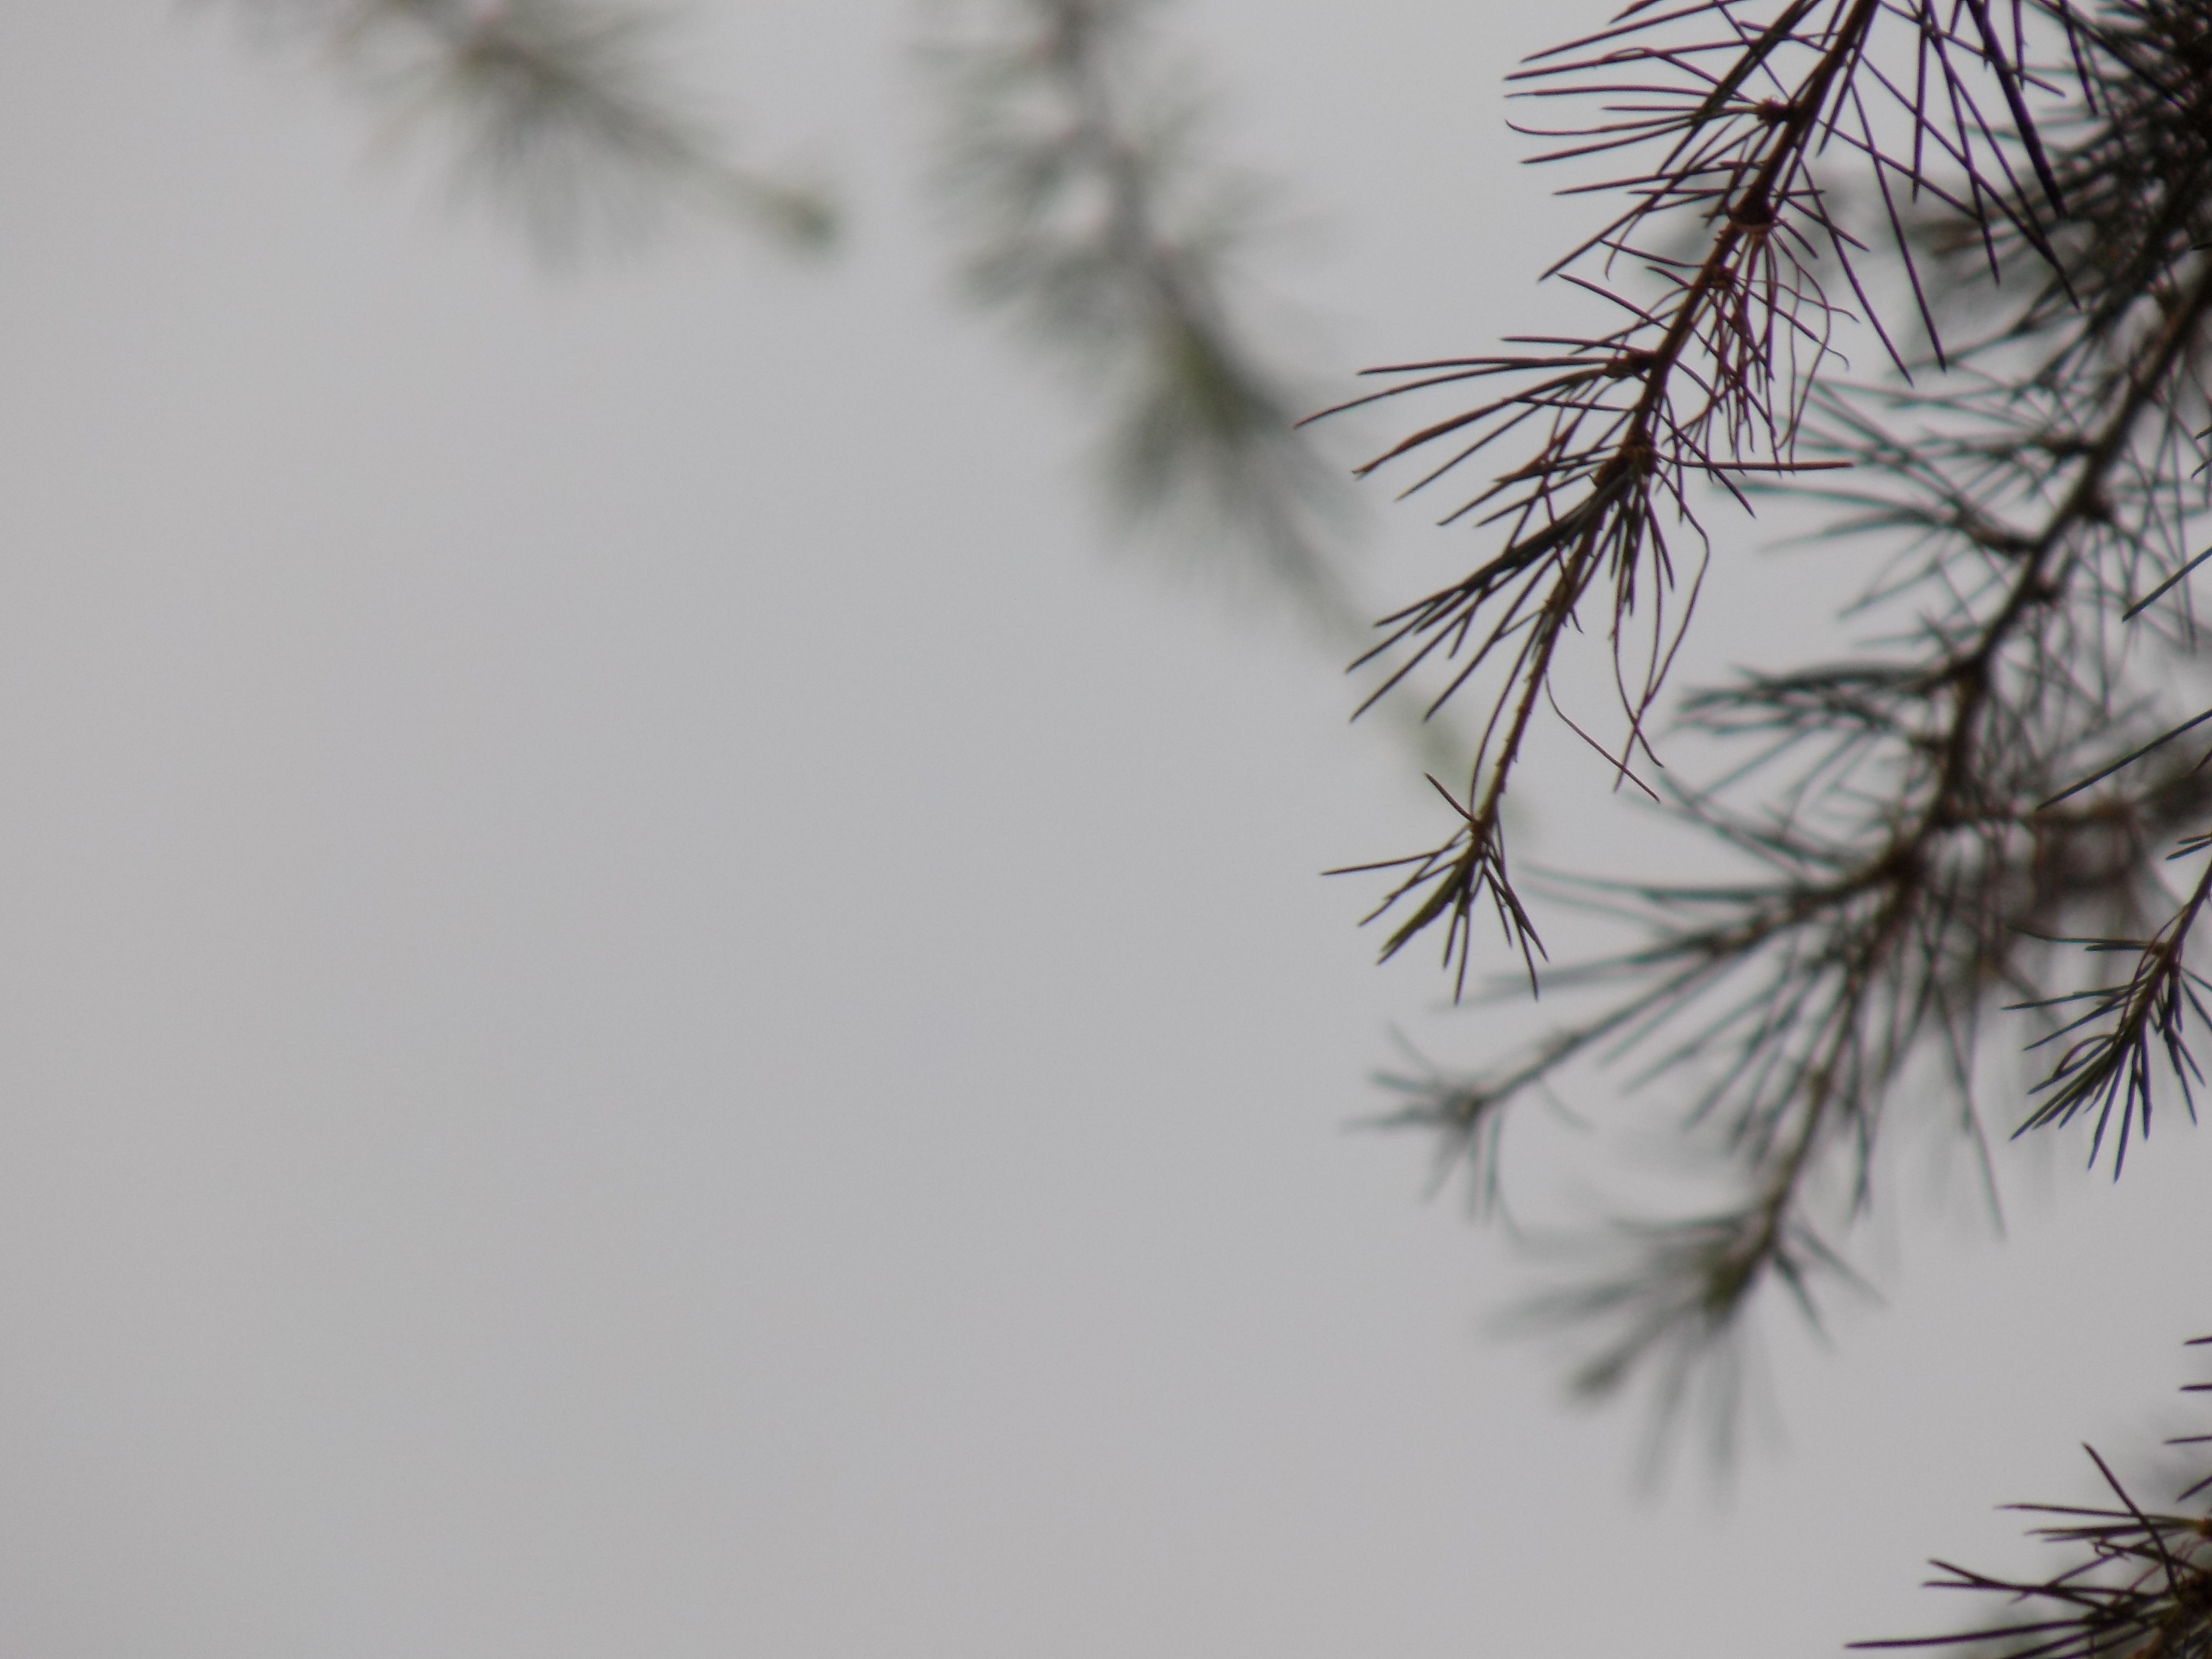
tree, branch, snow, winter, plant, frost, weather, season, twig, close up, freezing, woody plant